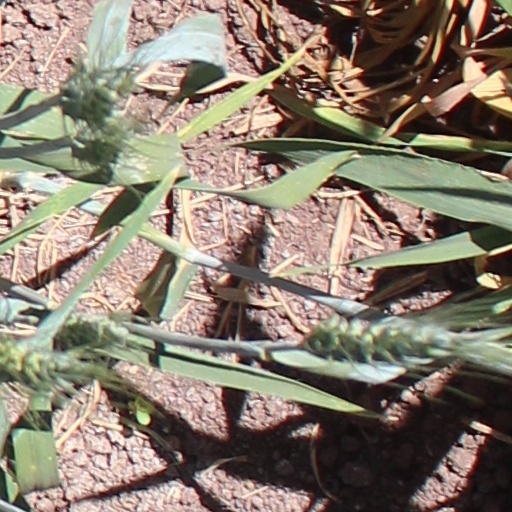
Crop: wheat